British intelligence agencies

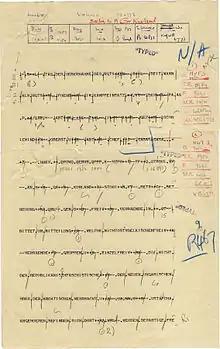
A typical Bletchley Park intercept sheet of an Enigma machine message, after decryption.

The 1943 British–US Communication Intelligence Agreement, BRUSA, connected the signal intercept networks of the GC&CS and the U.S. National Security Agency. The GC&CS was based largely at Bletchley Park. Its staff, including Alan Turing, worked on cryptanalysis of the Enigma (codenamed Ultra) and Lorenz cipher, and also a large number of other enemy systems. Winston Churchill was reported to have told King George VI, when presenting to him Stewart Menzies (head of the Secret Intelligence Service and the person who controlled distribution of Ultra decrypts to the government): "It is thanks to the secret weapon of General Menzies, put into use on all the fronts, that we won the war!" F. W. Winterbotham quoted the western Supreme Allied Commander, Dwight D. Eisenhower, at war's end describing Ultra as having been "decisive" to Allied victory. Sir Harry Hinsley, Bletchley Park veteran and official historian of British Intelligence in World War II, made a similar assessment about Ultra, saying that it shortened the war "by not less than two years and probably by four years"; and that, in the absence of Ultra, it is uncertain how the war would have ended.